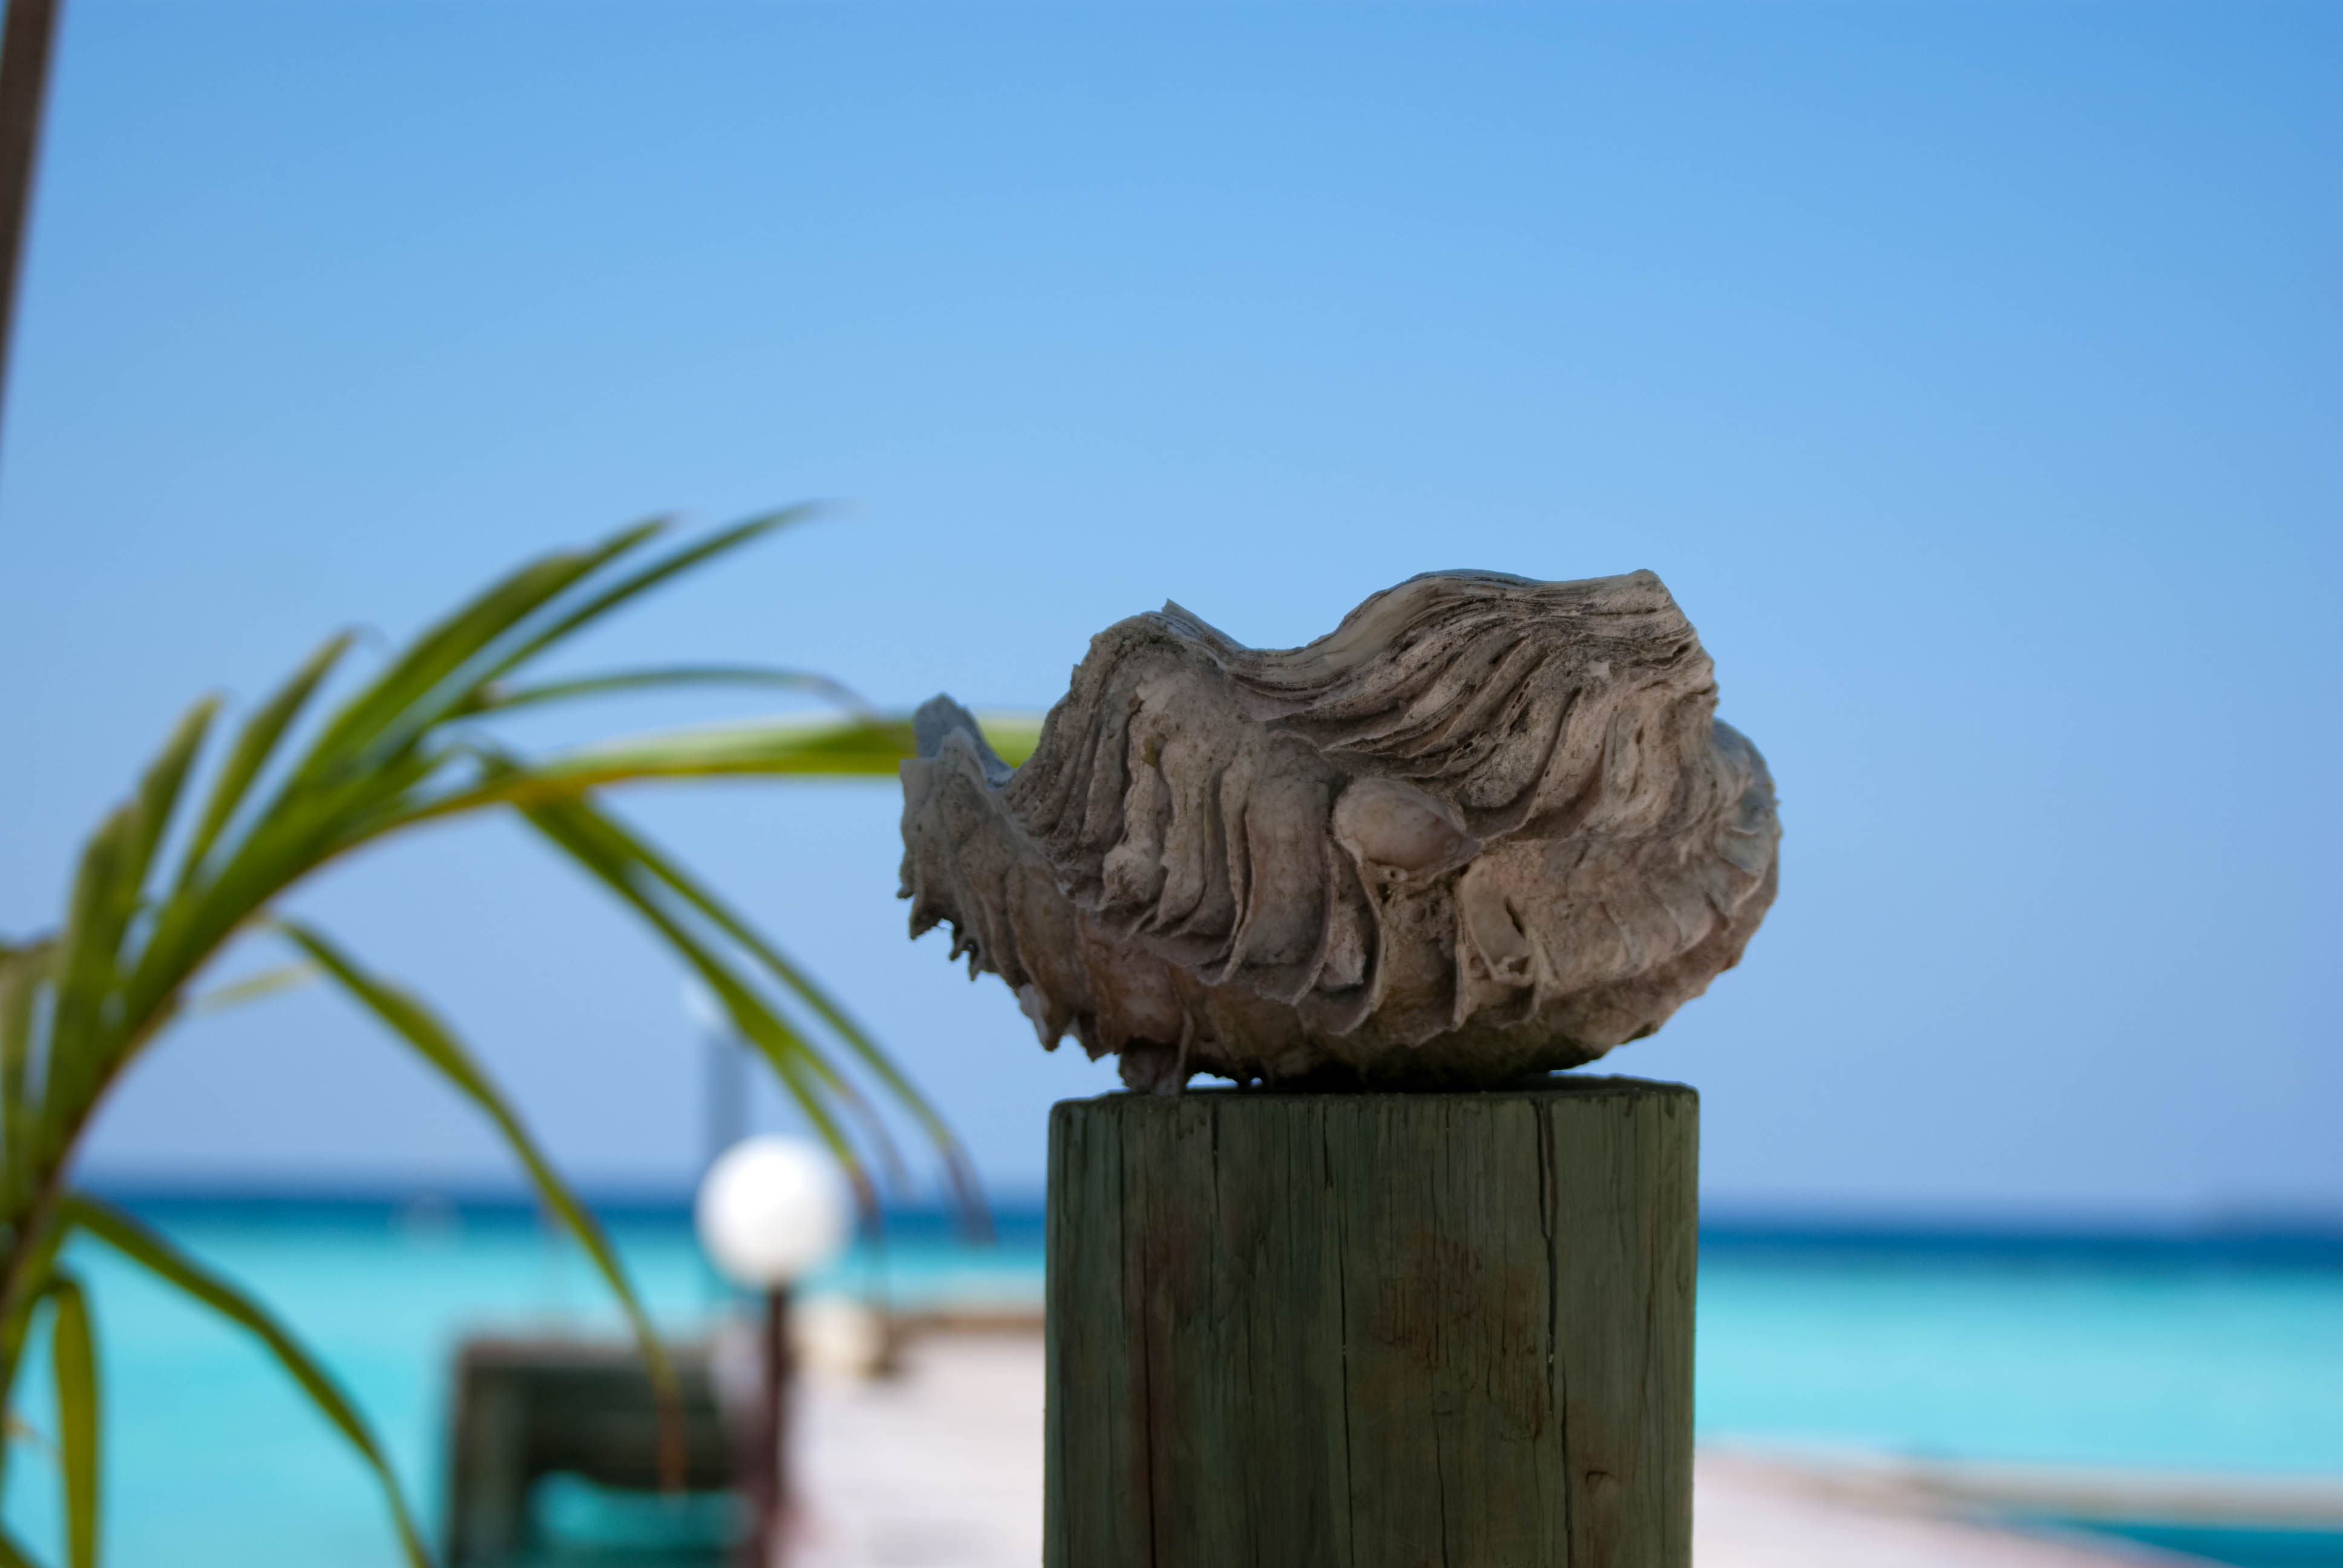
tree, wood, leaf, flower, shell, sculpture, art, the scenery, ashtray, arecales